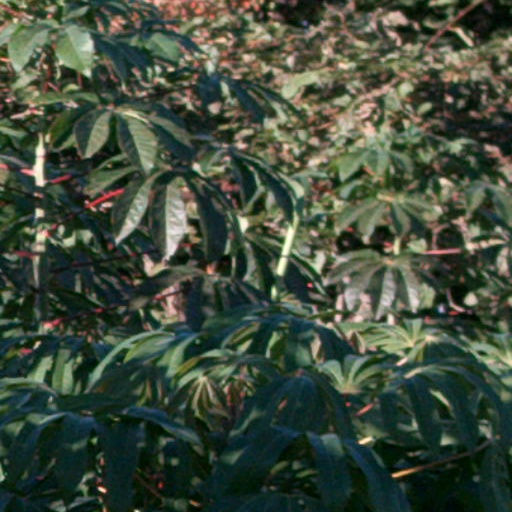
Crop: cassava